Yehuda Fatiyah

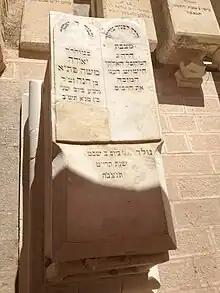
Headstone of Rav Yehuda Fatiyah

Yehuda Fetaya (Yehuda ben Moshe ben Yeshou`ah Fetaya; 1859–1942) was a leading Kabbalist and authored many works of Kabbalah, among which three are well known, "Yayin haReqa`h", "Bet Le`hem Yehuda" and "Min`hat Yehuda".